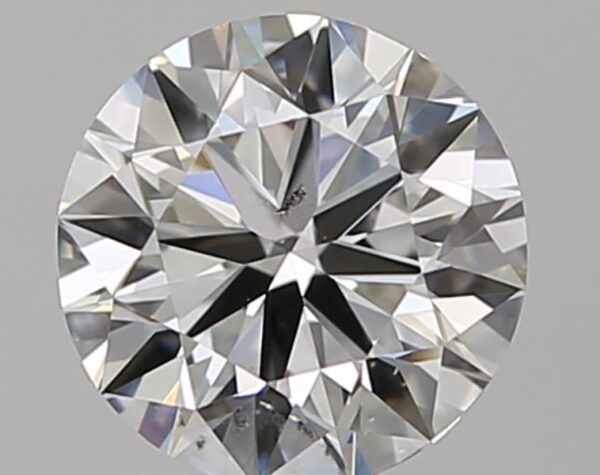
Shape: round
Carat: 1
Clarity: SI1
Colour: E
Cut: VG
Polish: EX
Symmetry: EX
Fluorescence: N
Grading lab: GIA
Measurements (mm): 6.33 x 6.39 x 3.92